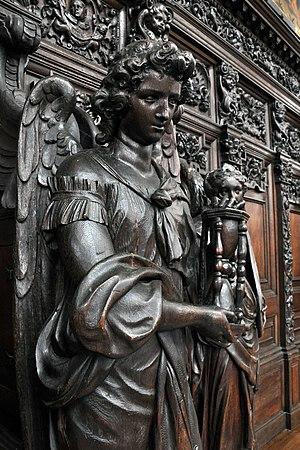
Confessional dans l'église Saint-Paul (Sint-Pauluskerk) à Anvers (Antwerpen). Bois sculpté par Pieter Verbrugghen I, 17ème siècle (entre 1658 et 1660). Détail: un ange tenant un sablier, symbole du temps.